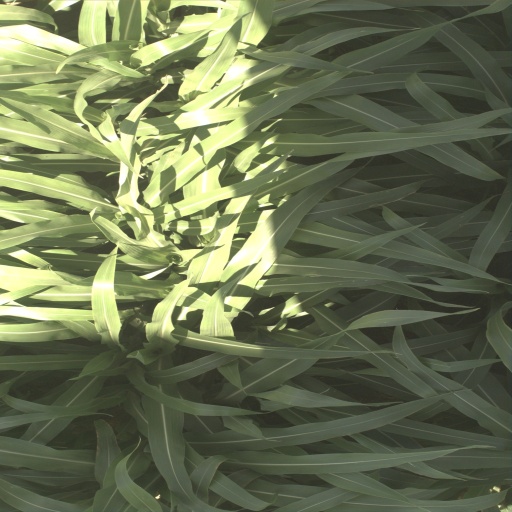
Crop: sorghum